Wolf Creek 2

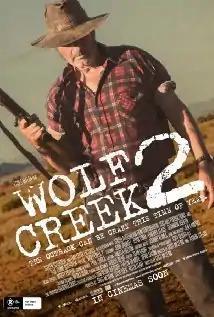
Theatrical release poster

Wolf Creek 2 is a 2013 Australian horror film co-written and directed by Greg McLean. The film is a sequel to the 2005 film "Wolf Creek" and stars John Jarratt, reprising his role as Mick Taylor. It was released on 30 August 2013 at the Venice Film Festival, then released in Australia on 20 February 2014.